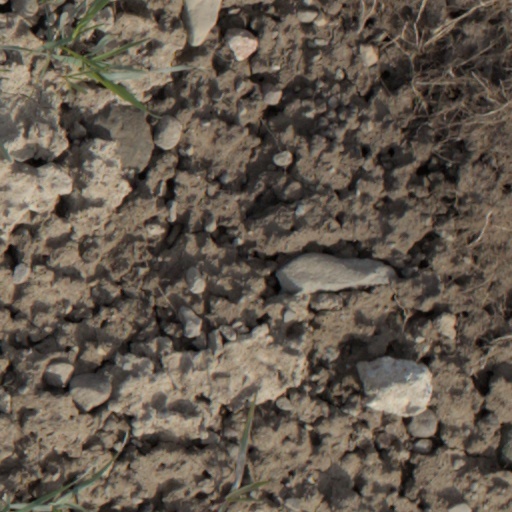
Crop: wheat